Chick Chandler

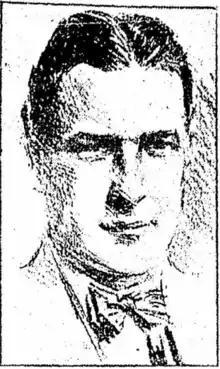
Drawing of actor Chick Chandler by his cousin, artist Howard Chandler Christy

Chandler was a cousin of artist Howard Chandler Christy, but he is often referred to in period newspapers articles as Christy's "nephew" simply because Chandler referred to Christy as "Uncle Howard".